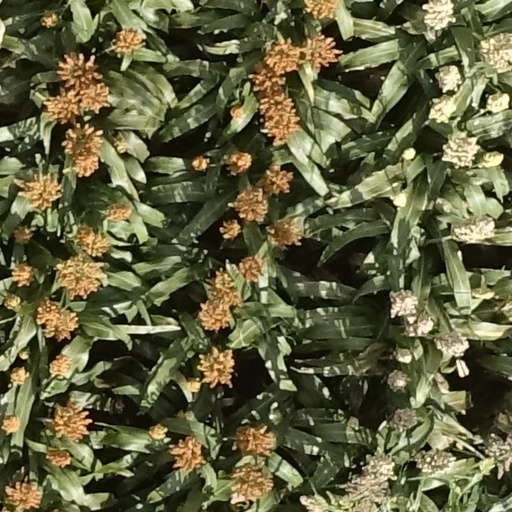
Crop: sorghum